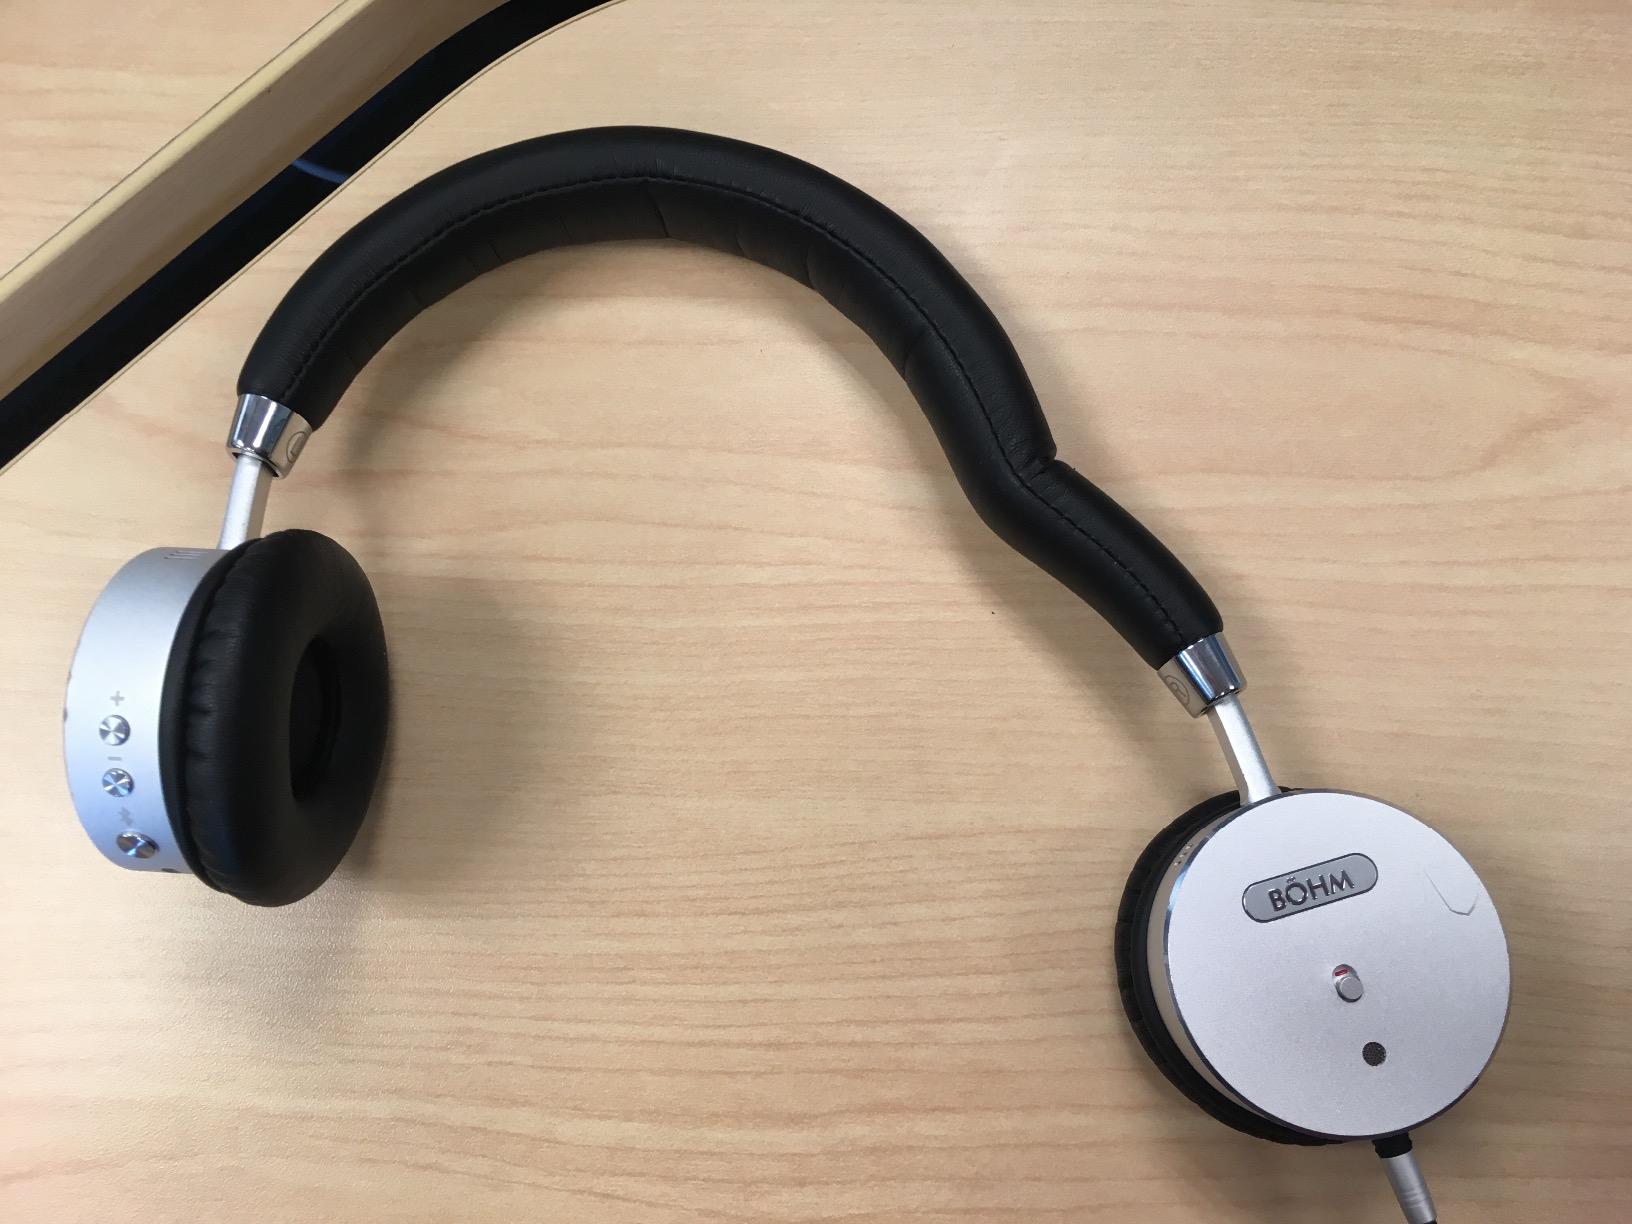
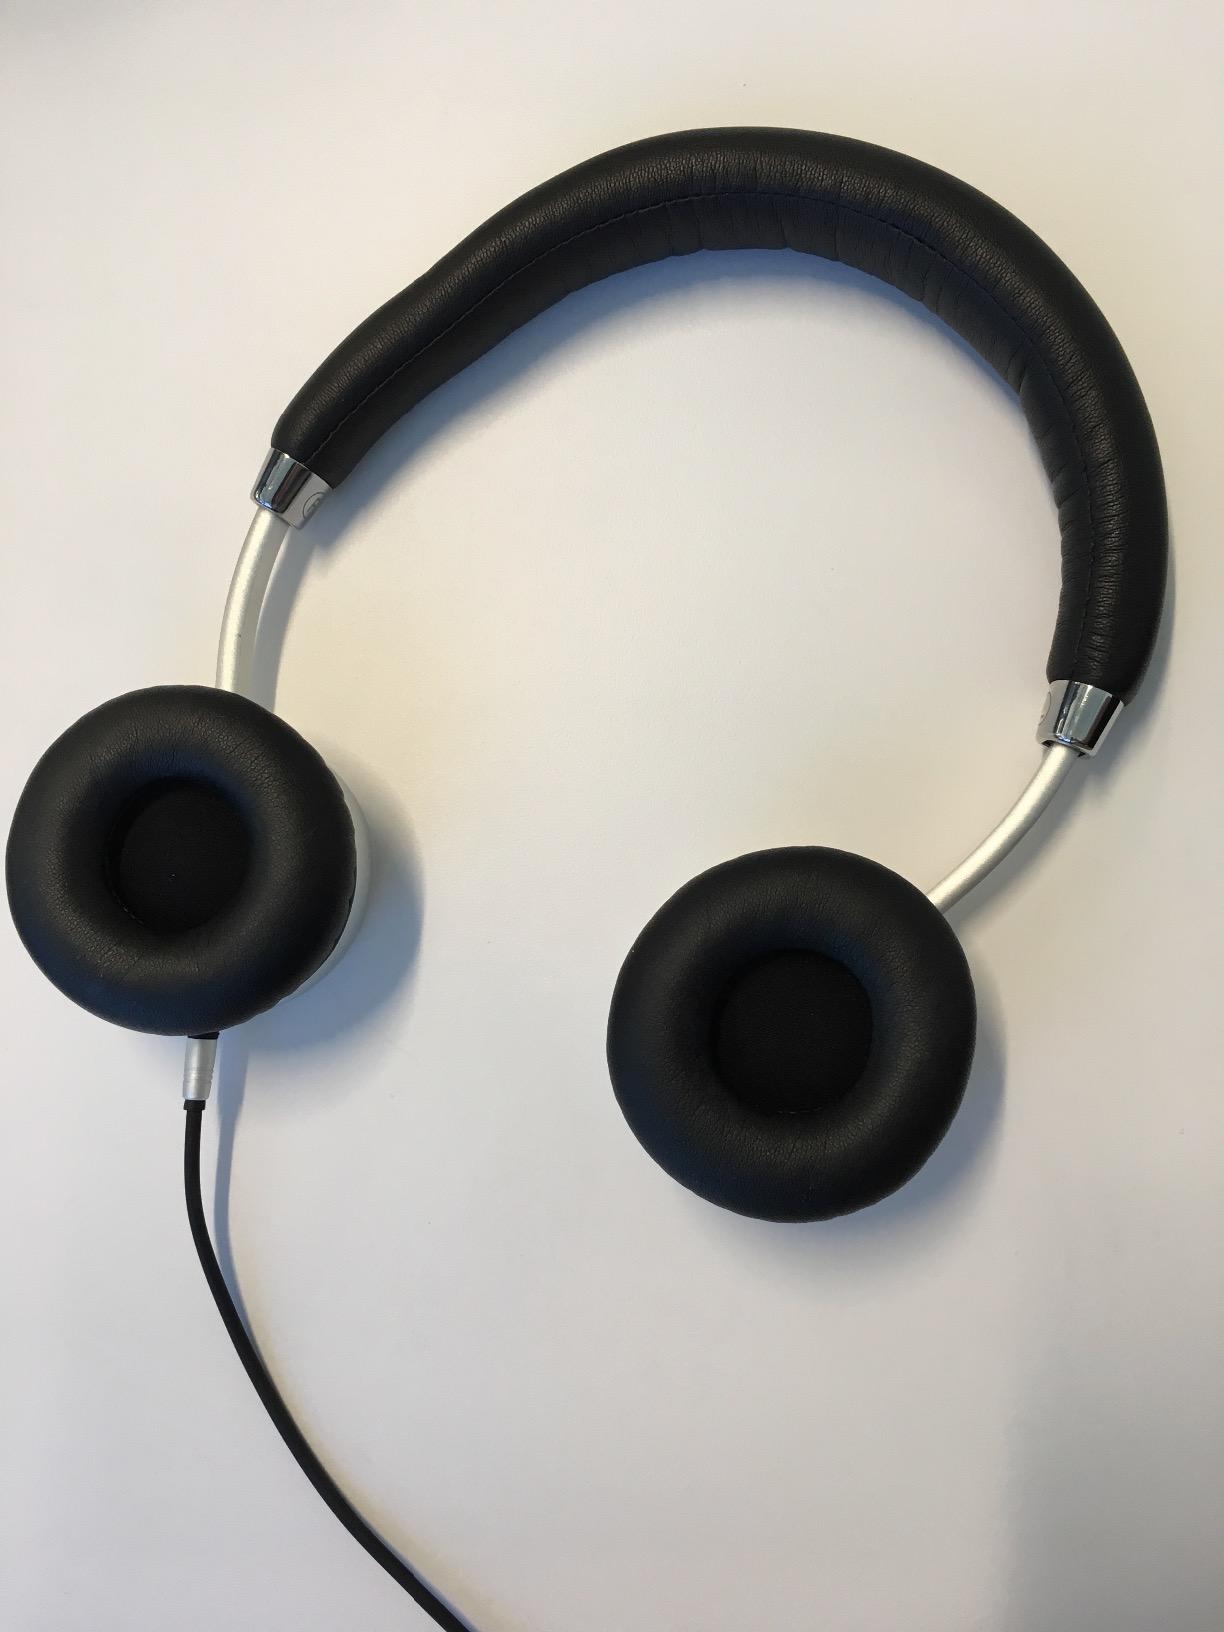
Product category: headphones
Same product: yes